Great Salt Lake

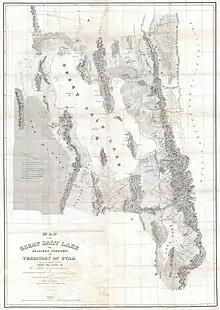
Stansbury's 1852 map of the Great Salt Lake and adjacent country in the Utah Territory

There are several maps dating back to 1575 that show the Great Salt Lake at the correct latitude and longitude, within an accuracy of a few degrees. One example is a map by Nicolas Sanson dated 1650. The Great Salt Lake entered written history through the records of Silvestre Vélez de Escalante, who learned of its existence from the Timpanogos Utes in 1776. No European name was given to it at the time, and it was not shown on the map by Bernardo Miera y Pacheco, the cartographer for the expedition. Escalante had been on the shores of Utah Lake, which he named Laguna Timpanogos. It was the larger of the two lakes that appeared on Miera's map. Other cartographers followed his lead and charted Lake Timpanogos as the largest (or larger) lake in the region. As people became aware of the Great Salt Lake, they interpreted the maps to think that "Timpanogos" referred to the Great Salt Lake. On some maps, the two names were used synonymously. In time, "Timpanogos" was dropped from the maps, and its original association with Utah Lake was forgotten.